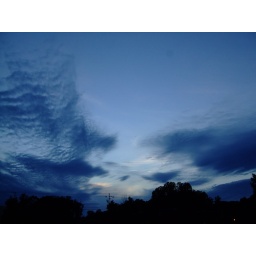
ocean in the sky 7